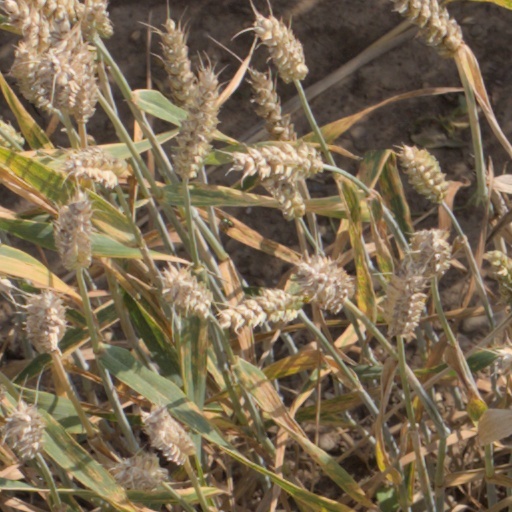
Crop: wheat